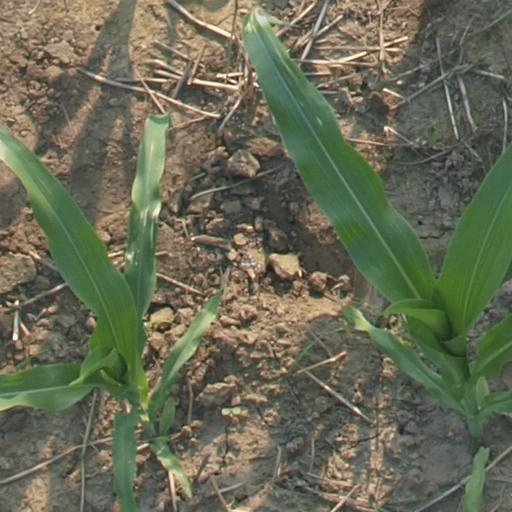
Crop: maize; corn